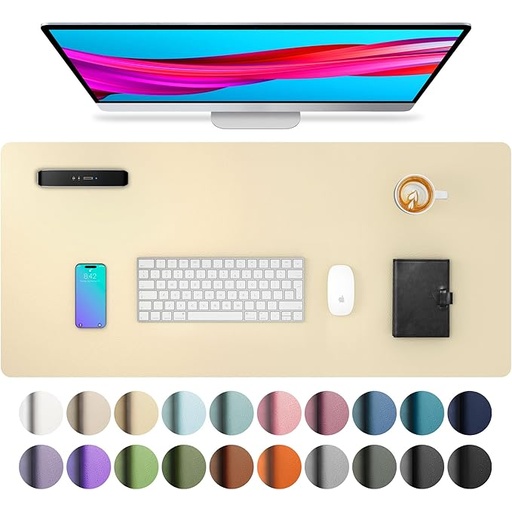
Aothia Leather Desk Pad Protector, Mouse Pad, Office Desk Mat, Non-Slip PU Leather Desk Blotter, Laptop Desk Pad, Waterproof Desk Writing Pad for Office and Home (23.6" x 13.7", Soft Yellow)
About This Protect Your Desk: Made of durable PU leather material, which protects your desk from scratches, stains, spills, heat and scuffs. It also gives your office a modern and professional atmosphere when you put it on your desktop. Its smooth surface will make you enjoy writing, typing and browsing. It is perfect for both office and home Multifunctional Desk Pad: 23.6 x 13.7 Inches Size is large enough to accommodate your laptop, mouse and keyboard. Its comfortable and smooth surface can be work as a mouse pad, desk mat, desk blotters and writing pad SPECIAL NON-SLIP DESIGN: Special suede design for back side,increase friction resistance with the desktop,Non slip.The friction resistance is increased by 70% than that of double-sided leather Waterproof And Easy To Clean: Made of water-resistant and durable PU leather, this desk pad protects your desktop from spilled water, drinks, ink and the other liquid. Easy to clean, just wipe with a wet cloth or paper One Year Warranty: We are dedicated to providing our customers with high quality products and superior service.. If you are dissatisfied with our product, we can offer you a new one or 100% money back. A good gift choice for your family, friends and yourself Overview Material : Faux Leather, Suede Size : 23.6" x 13.7" Color : Soft Yellow Brand : Aothia Item Weight : 0.47 Pounds
Brand: Aothia
Category: Office Supplies > Desk Pads & Blotters